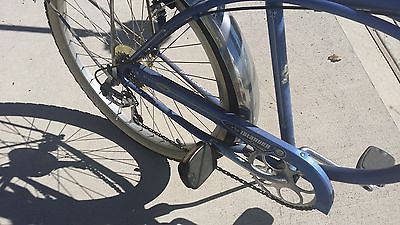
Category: bicycle